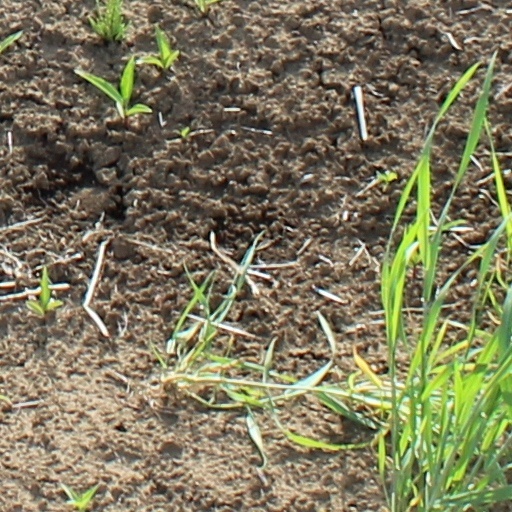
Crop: wheat